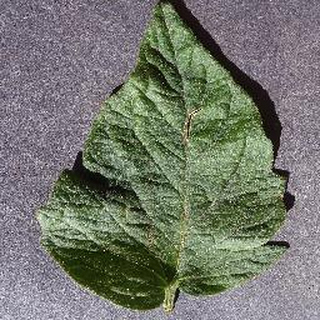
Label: healthy_tomato